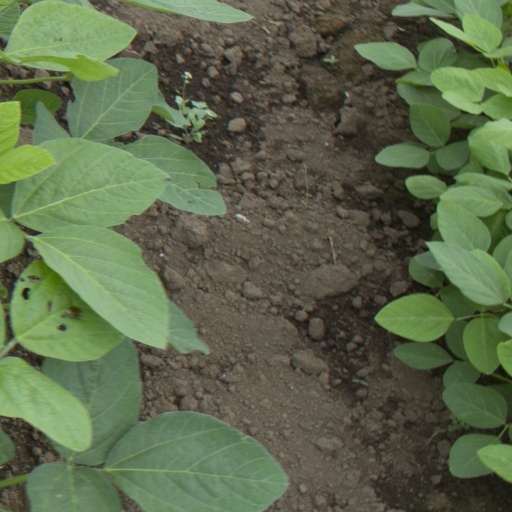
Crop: soybean